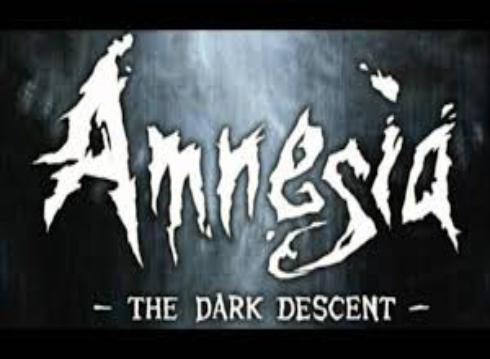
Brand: amnesia
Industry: Clothes